Spences Reefs

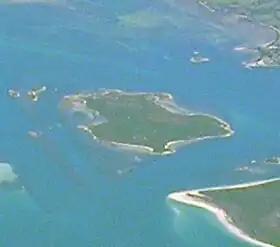
Spences Reefs appear to the top left of Little Green Island

Spences Reefs is a pair of reefs consisting of two islets, with a combined area of 0.65 ha, in Tasmania, Australia.